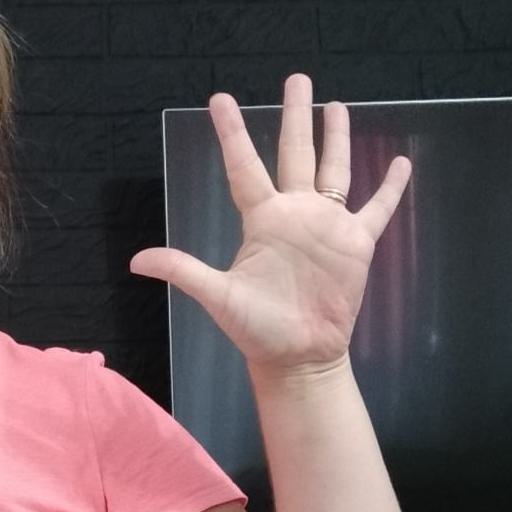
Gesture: palm